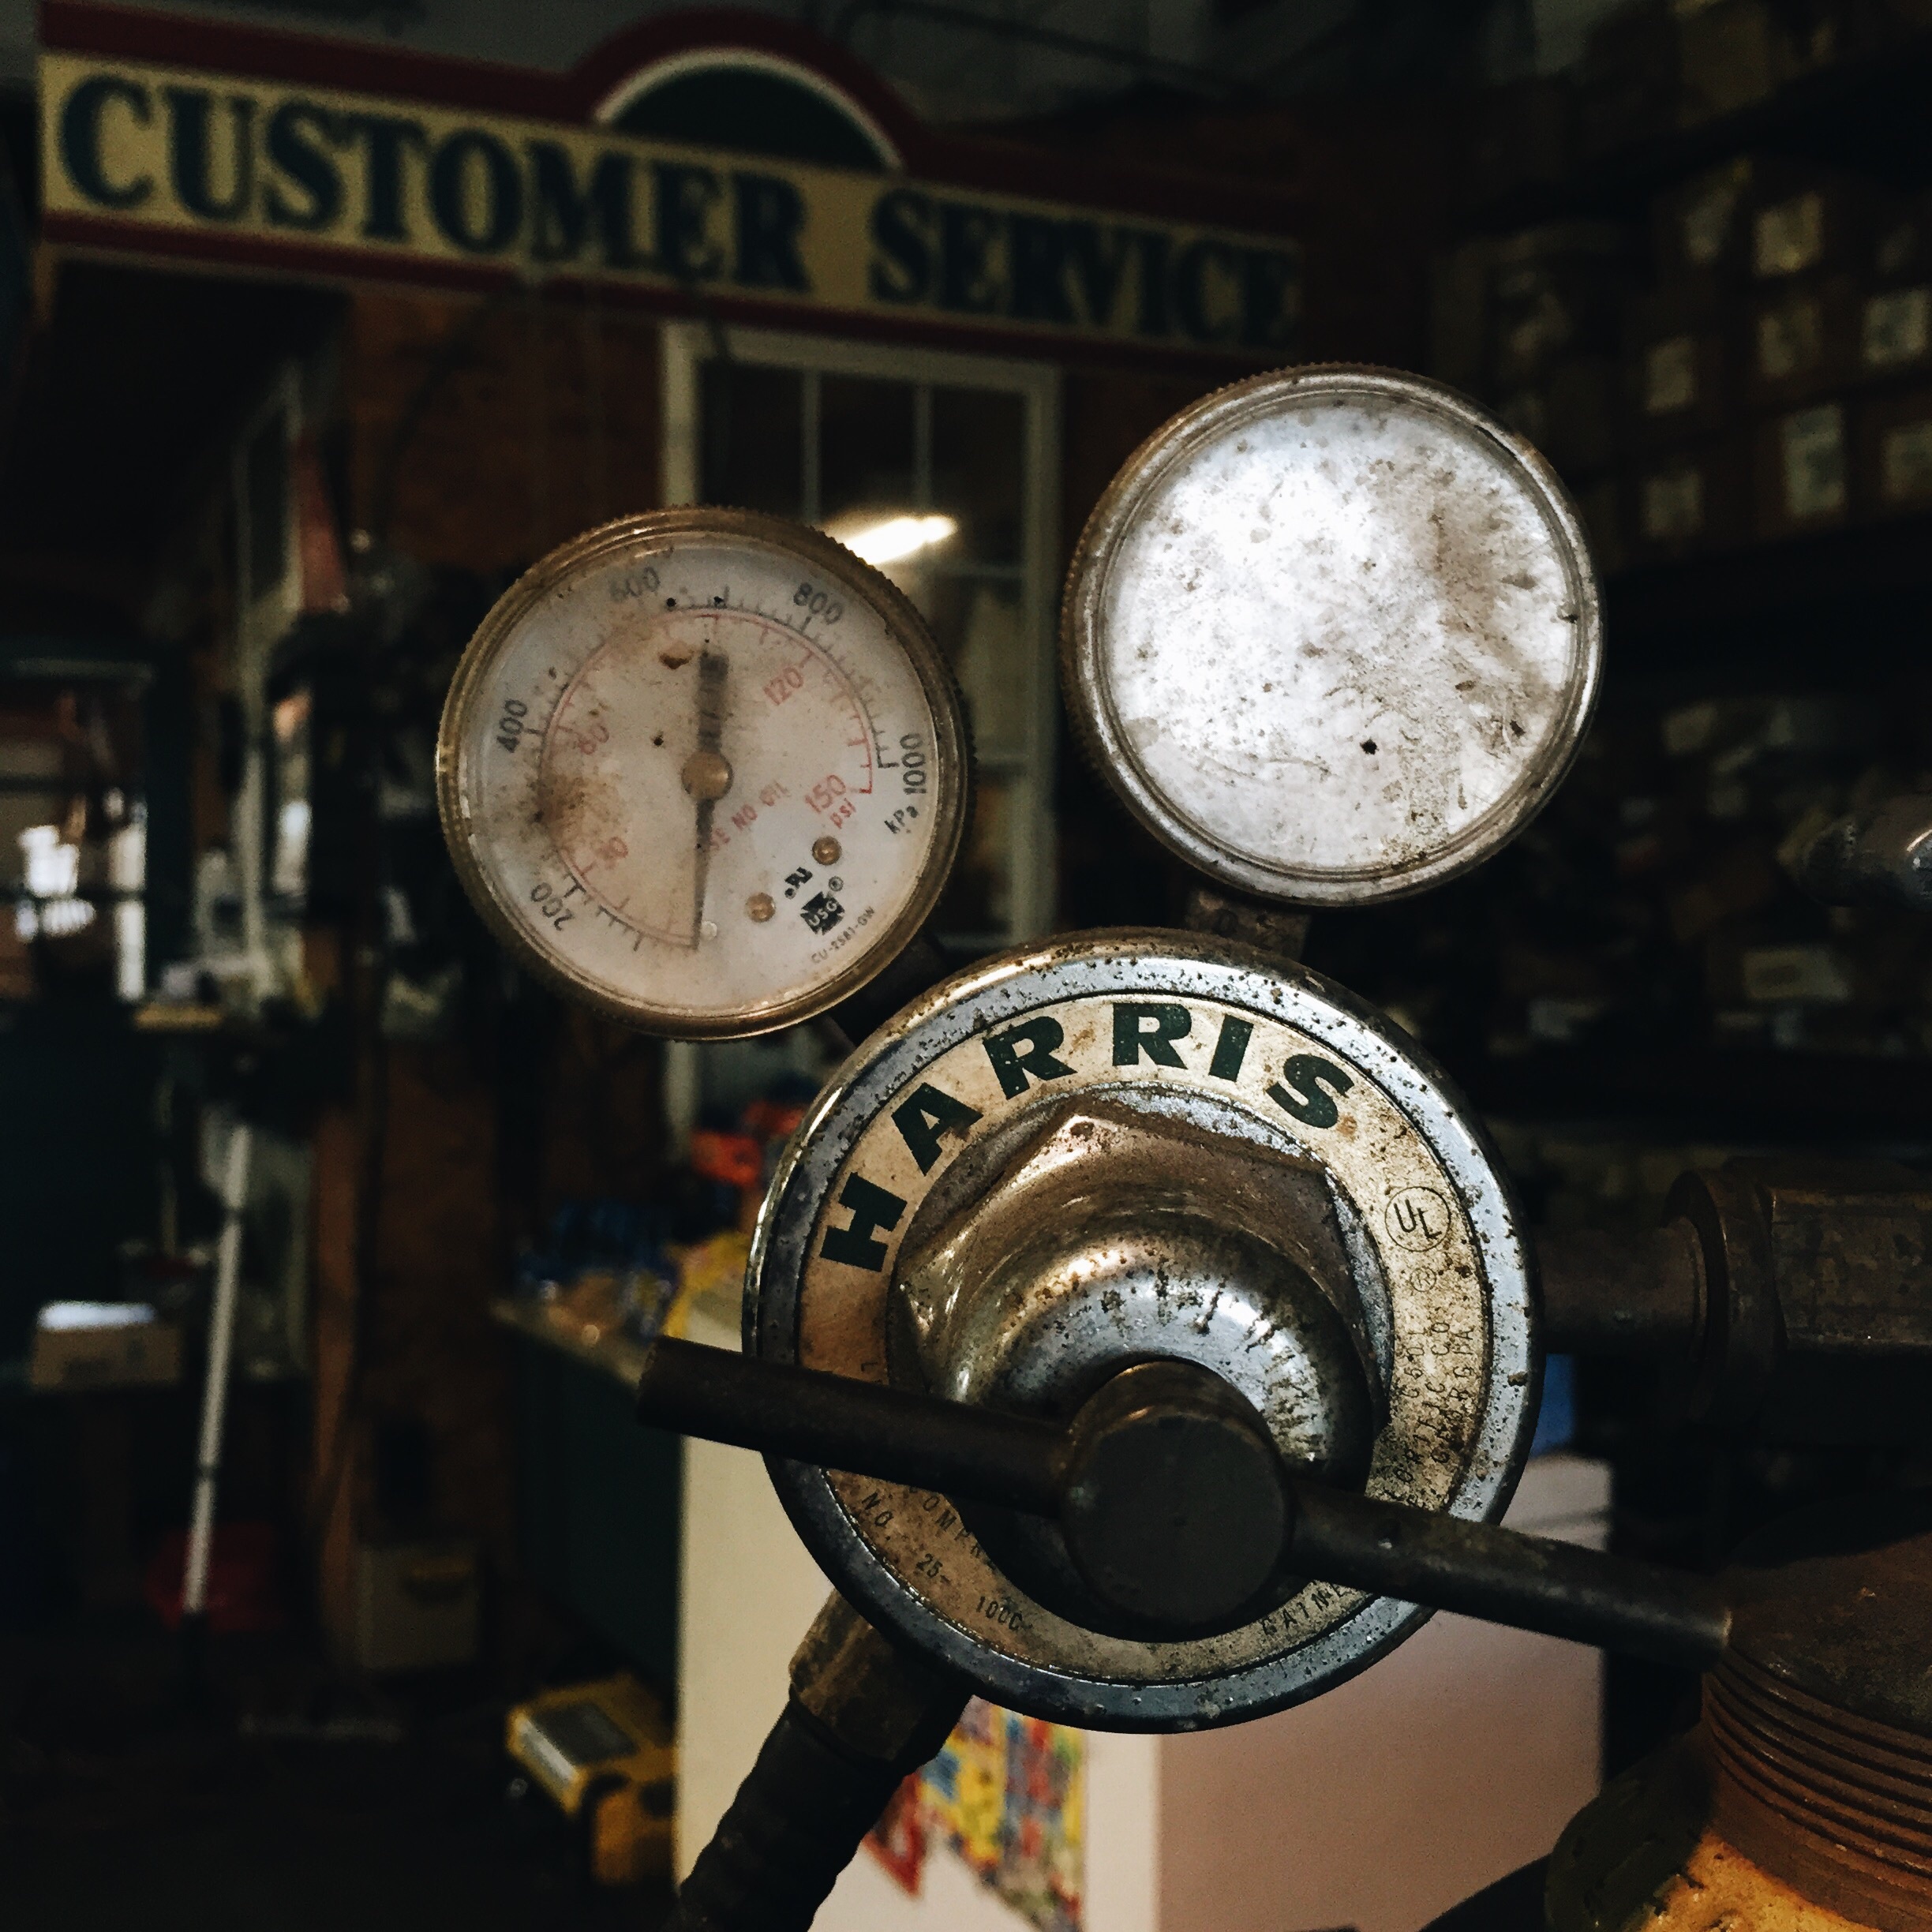
drum, man made object